Maung Thar Cho

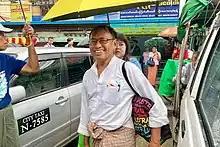
Maung Thar Cho in 2022

Maung Thar Cho (11 March 1958 – 10 July 2025) was a Burmese writer, academic and politician. He served as a professor of Myanmar literature at the Yangon Teacher Training College. He wrote satirical articles for the "7Day Daily" newspaper under the pseudonym of Jack - Kungyangon. These pieces proved immensely popular and earned him a following among NLD supporters, who invited him to literary talks around the country.